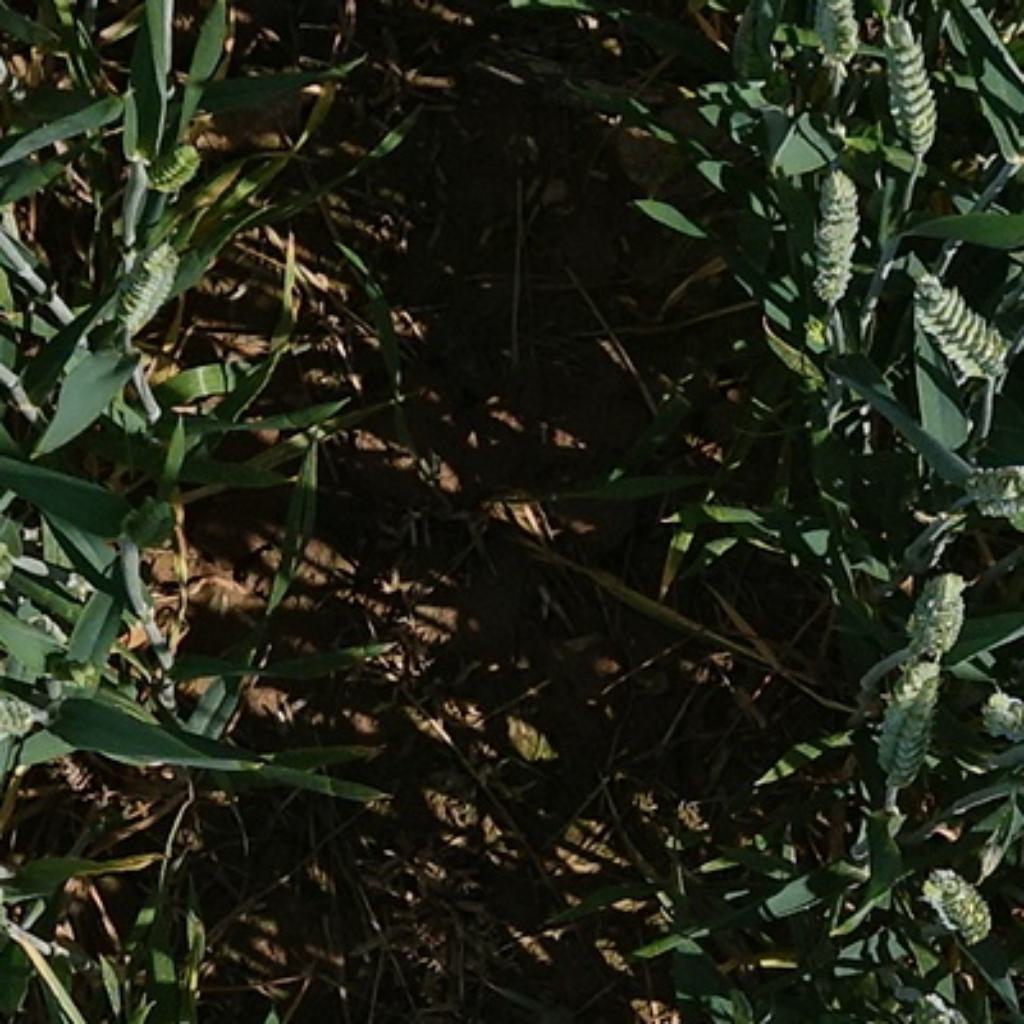
Country: France
Location: VLB
Wheat development stage: Filling